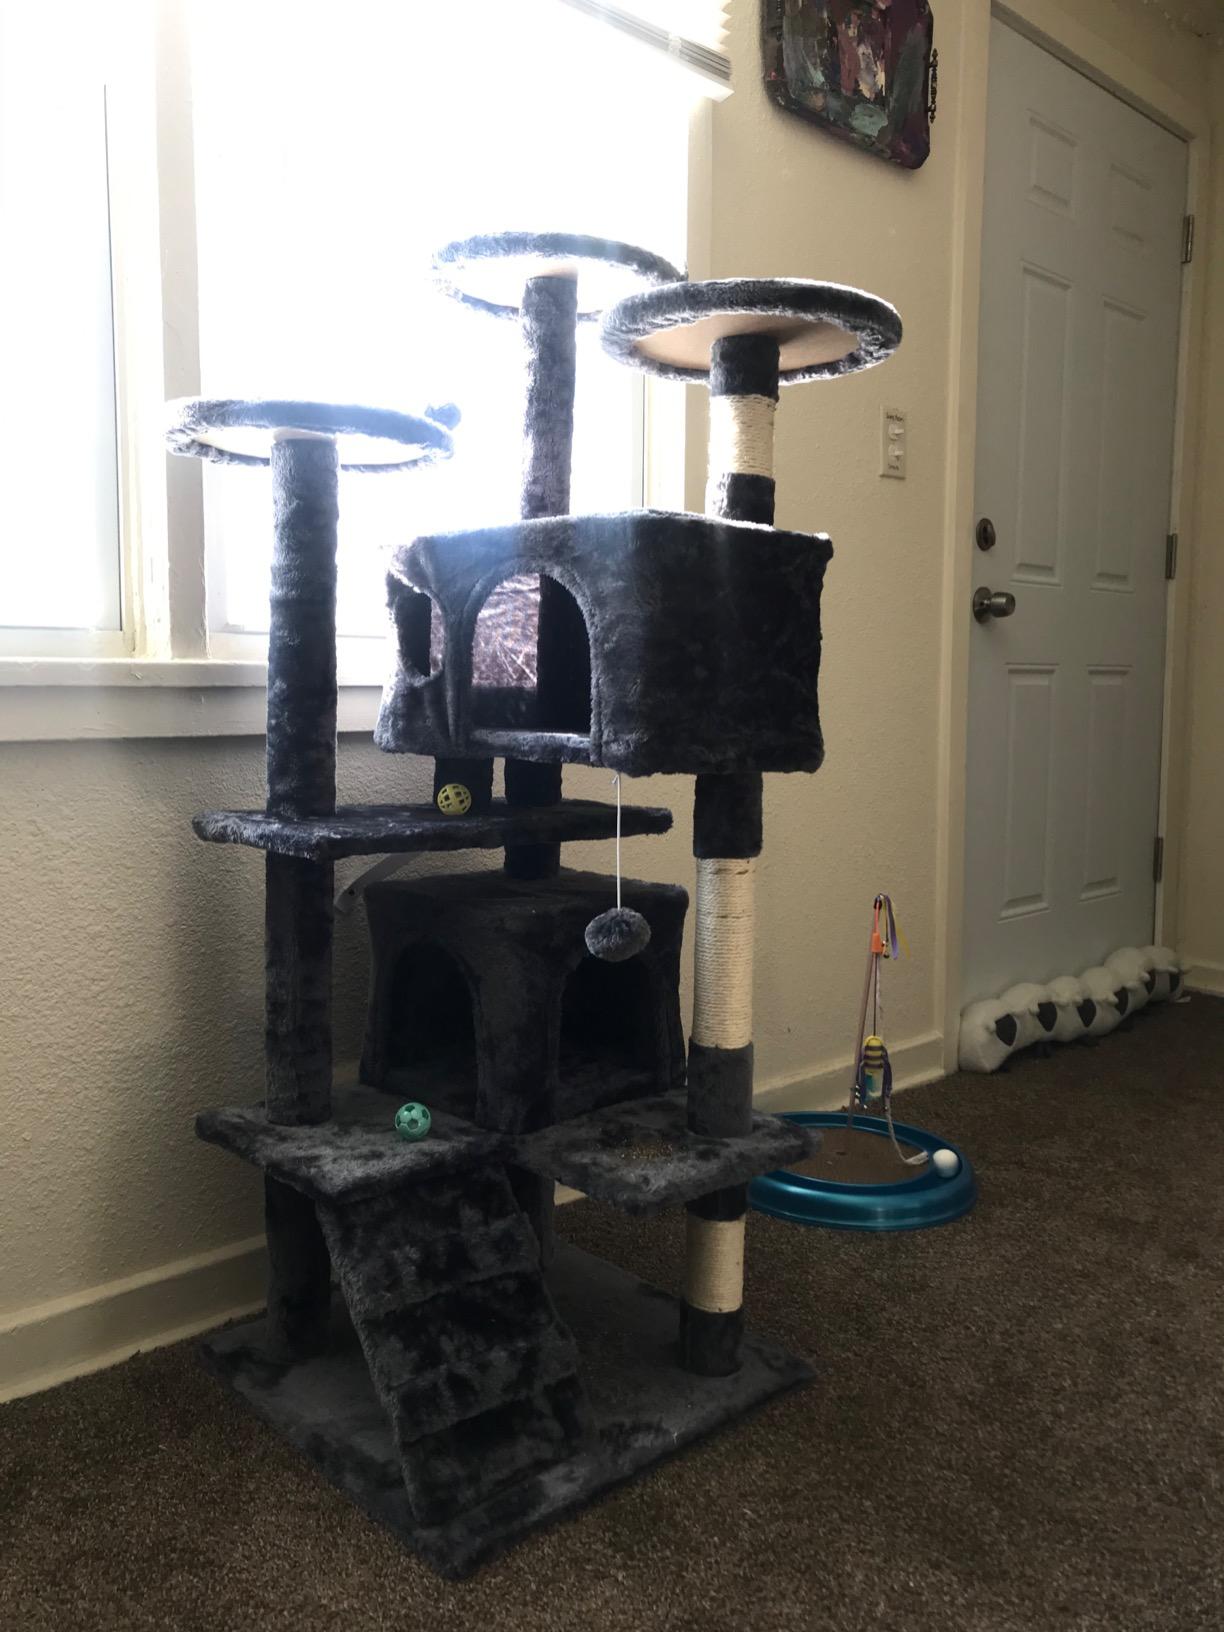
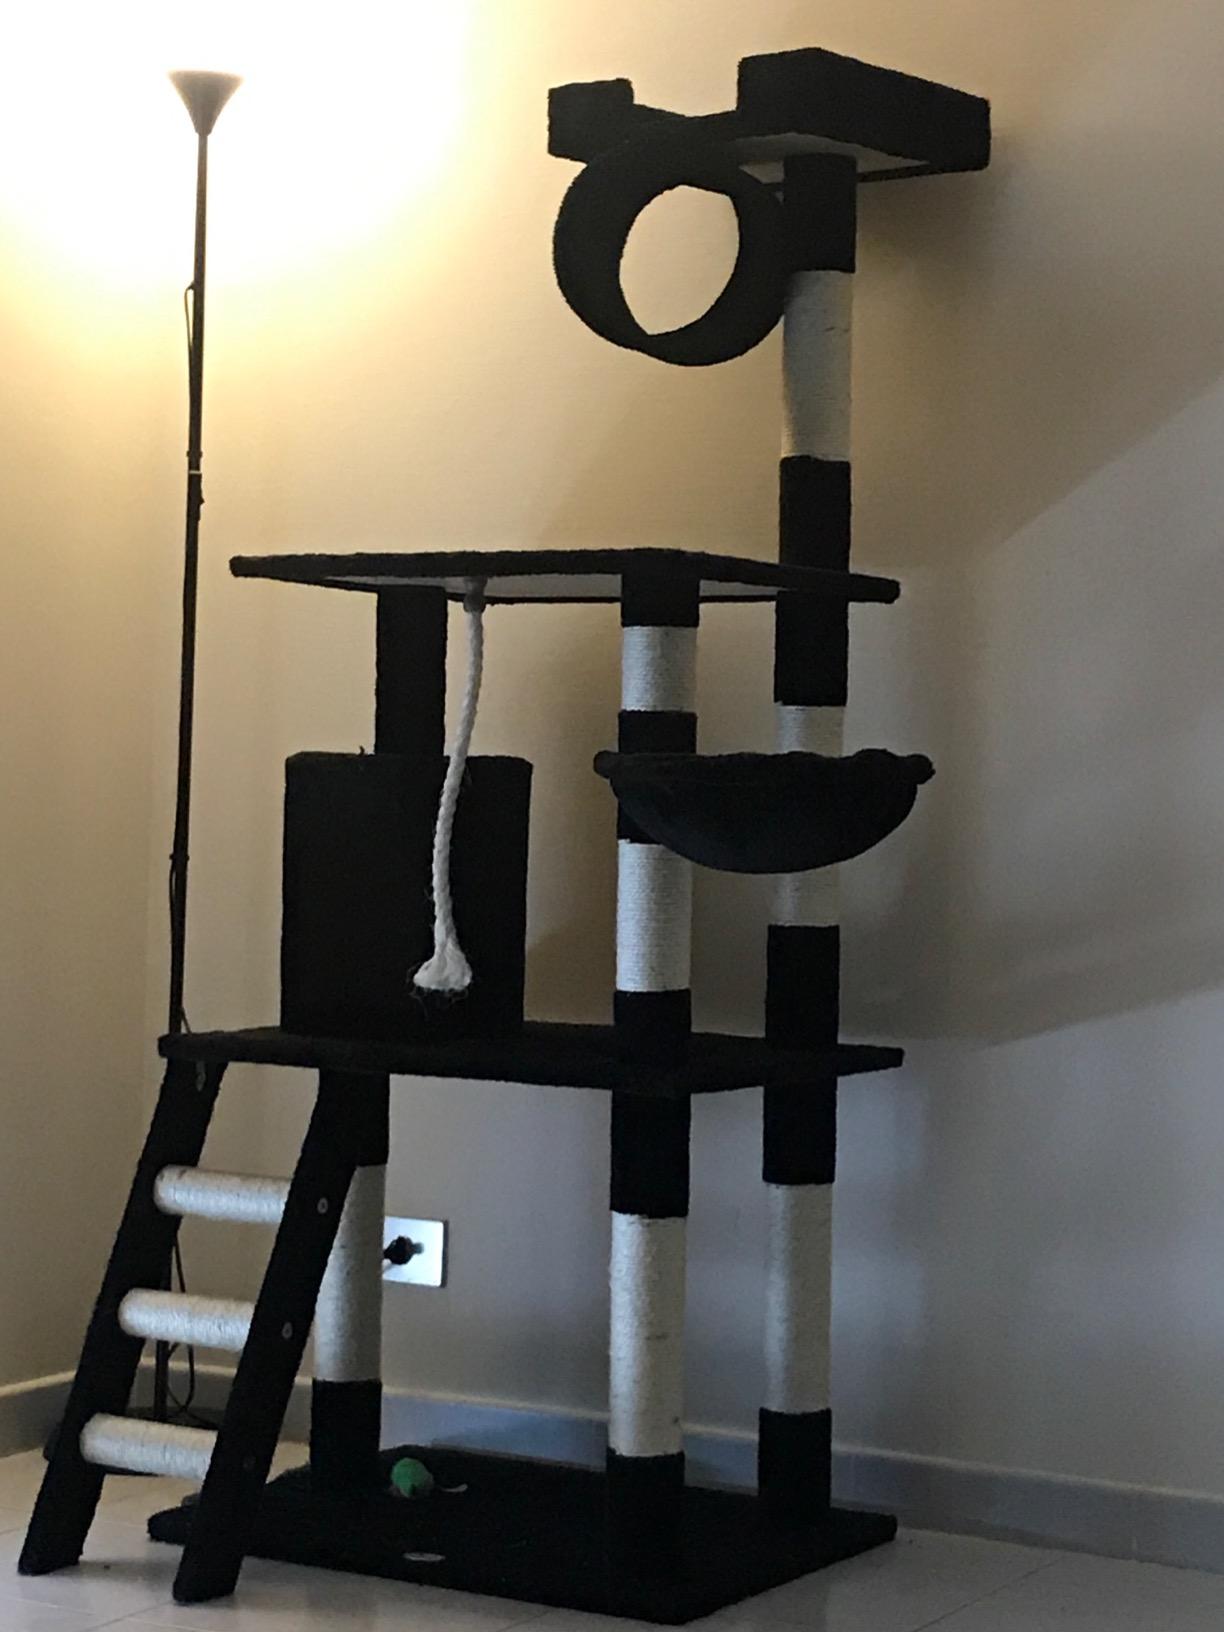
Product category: items_cat tree
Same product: no